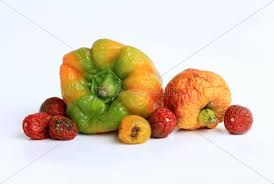
Waste category: biological